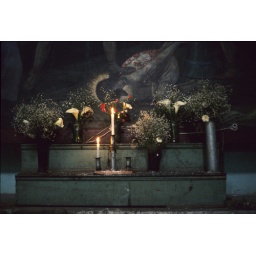
a mural on the wall of a church in the Andes of Ecuador shows the passion of Christ